West Indian manatee

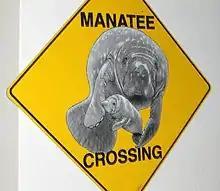
Manatee Crossing Sign from South Florida Museum

The West Indian manatee has been included on the U.S. Endangered Species List since the 1970s. Late in 2023, the International Union for Conservation of Nature (IUCN) assessed the West Indian manatee and the Florida subspecies as vulnerable, and the Antillean subspecies as endangered. The full species and both subspecies qualified for their respective classifications due to a combination of a low number of mature individuals, and a significant projected decline in total population numbers over the next two generations (about 20 years per generation in manatees). Similarly, NatureServe considers both the Florida subspecies and the species as a whole as "Imperiled".